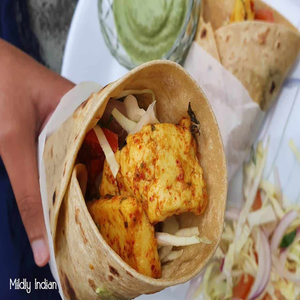
Dish: kathiroll